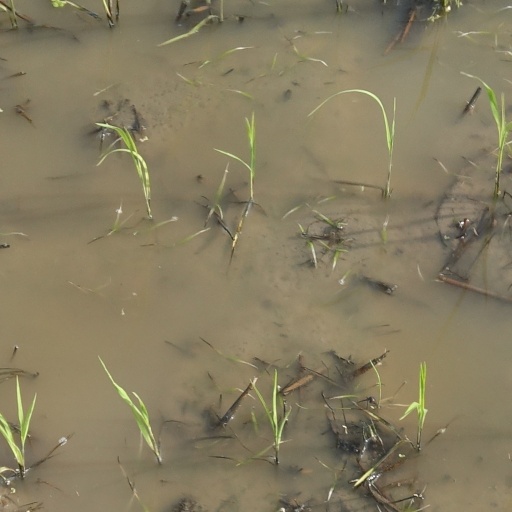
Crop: rice